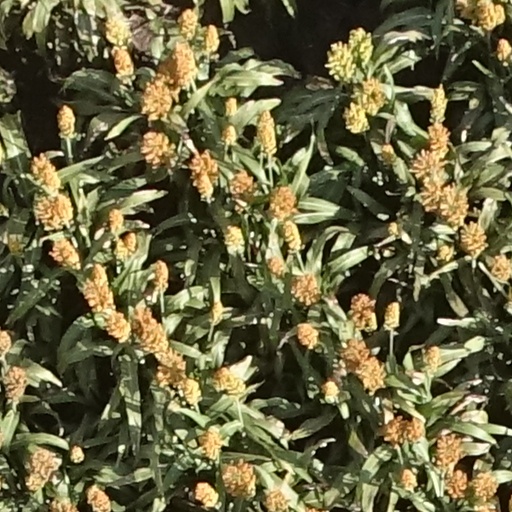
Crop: sorghum